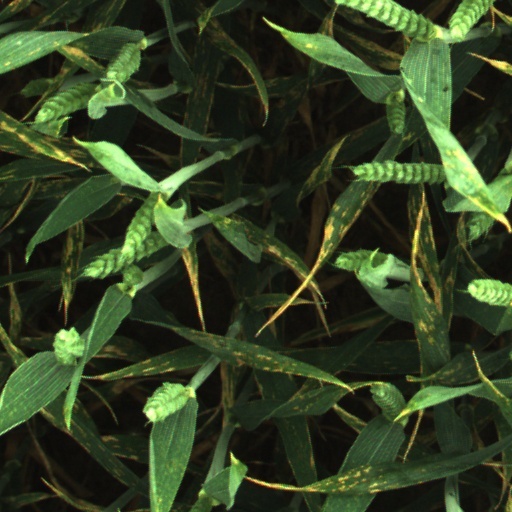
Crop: wheat